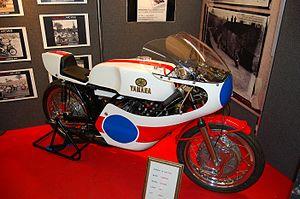
La Yamaha TZ 350 est un modèle de motocyclette de compétition, construite pour participer aux courses de vitesse dans la catégorie 350 cm³. La production de la moto a commencé en 1973, avec le modèle A et s'est achevée en 1981 avec le modèle H, lorsque la catégorie a été supprimée.